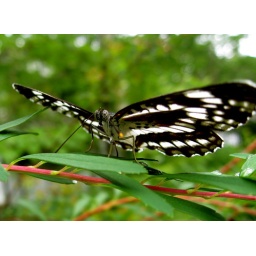
This butterfly was flying around lightly. Then it perched on the leaf in front of me.